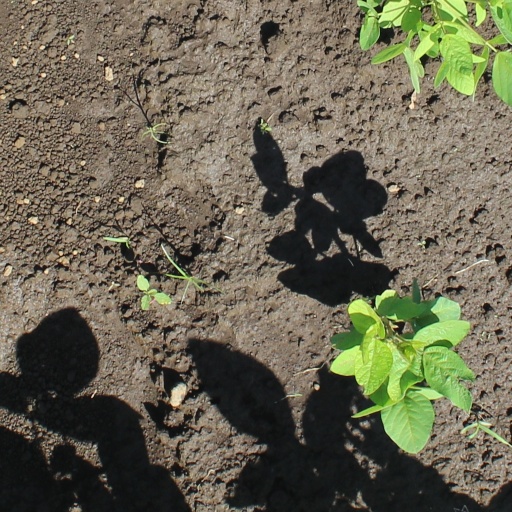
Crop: soybean